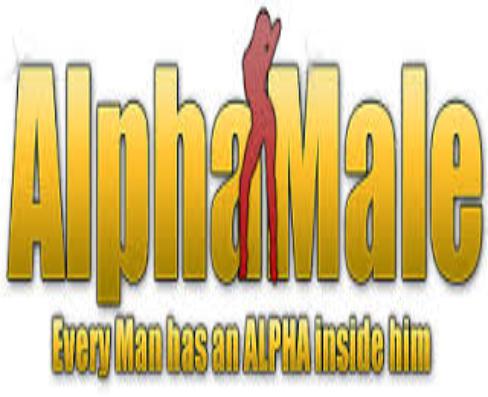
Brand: Alpha Male
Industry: Others